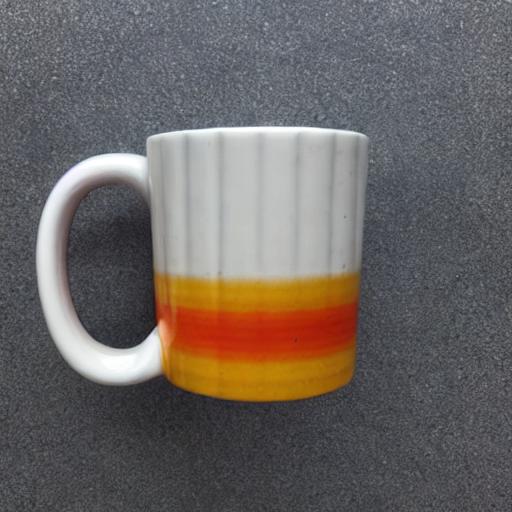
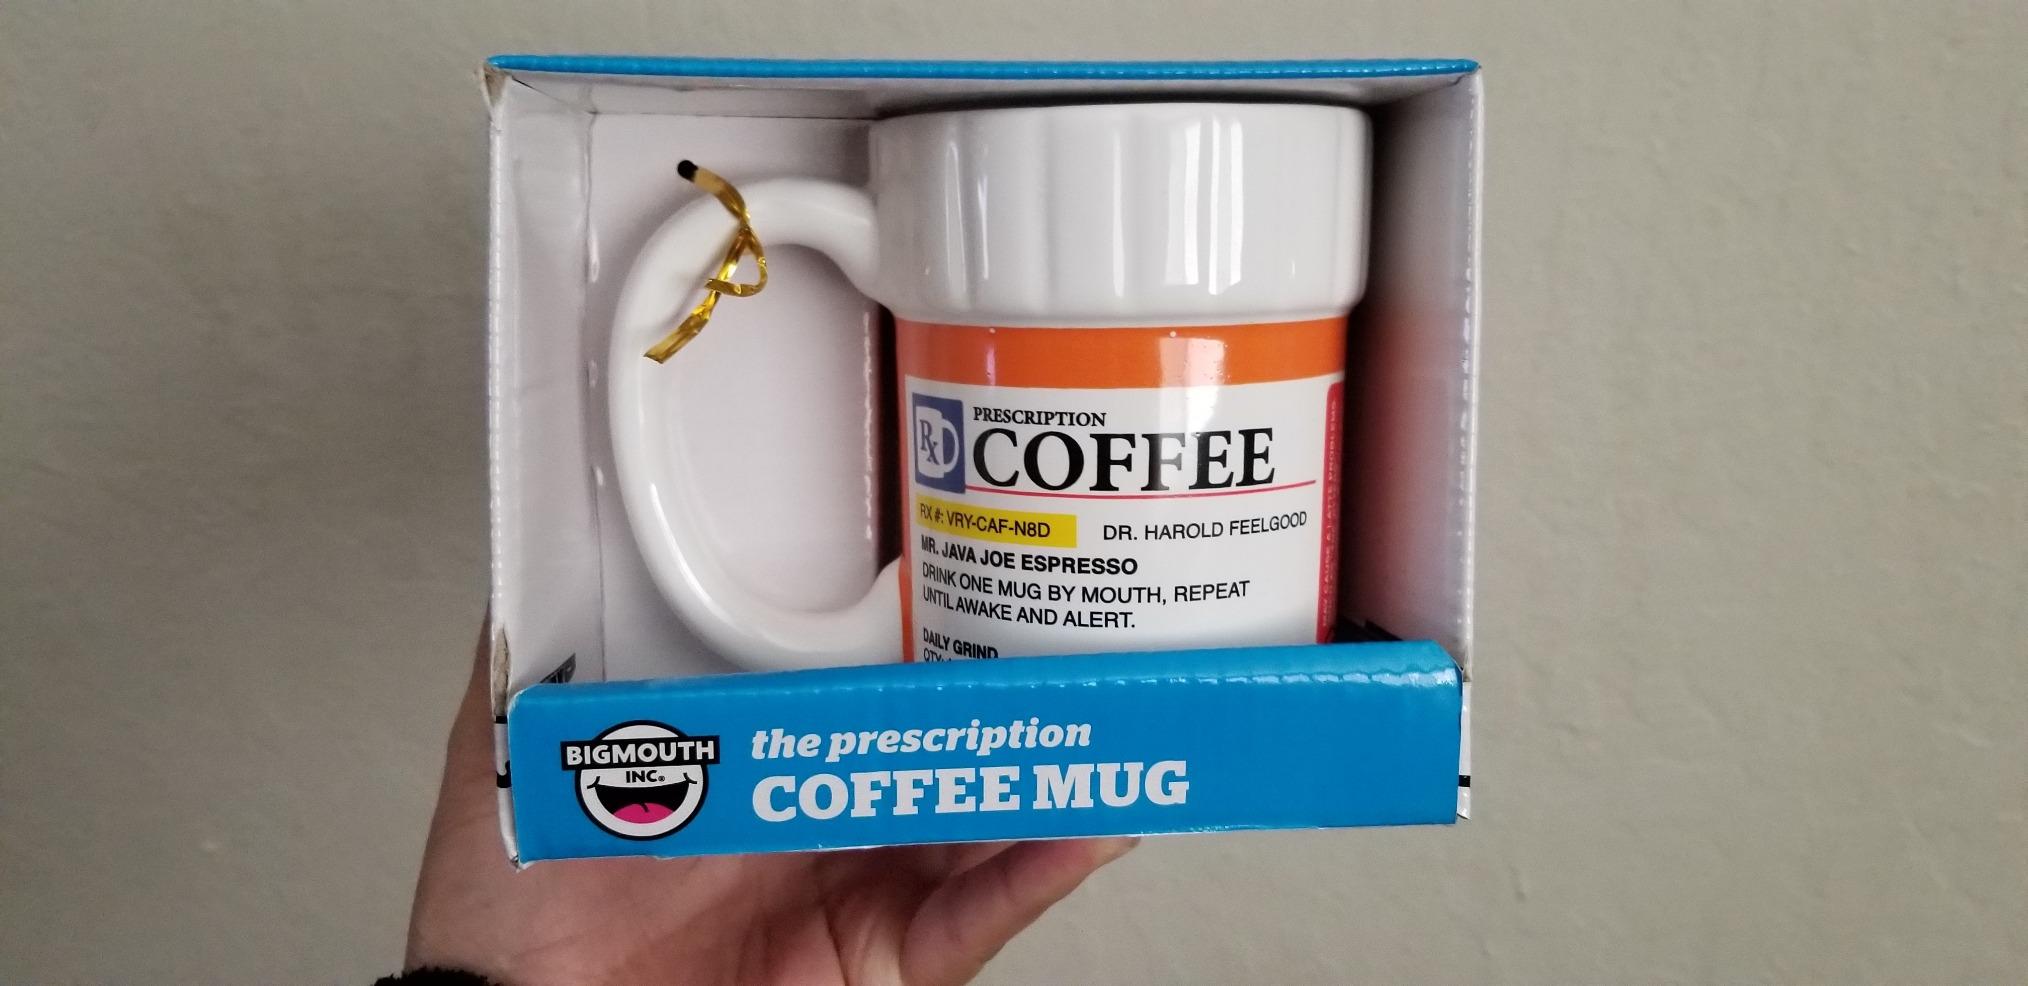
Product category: items_mug
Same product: no